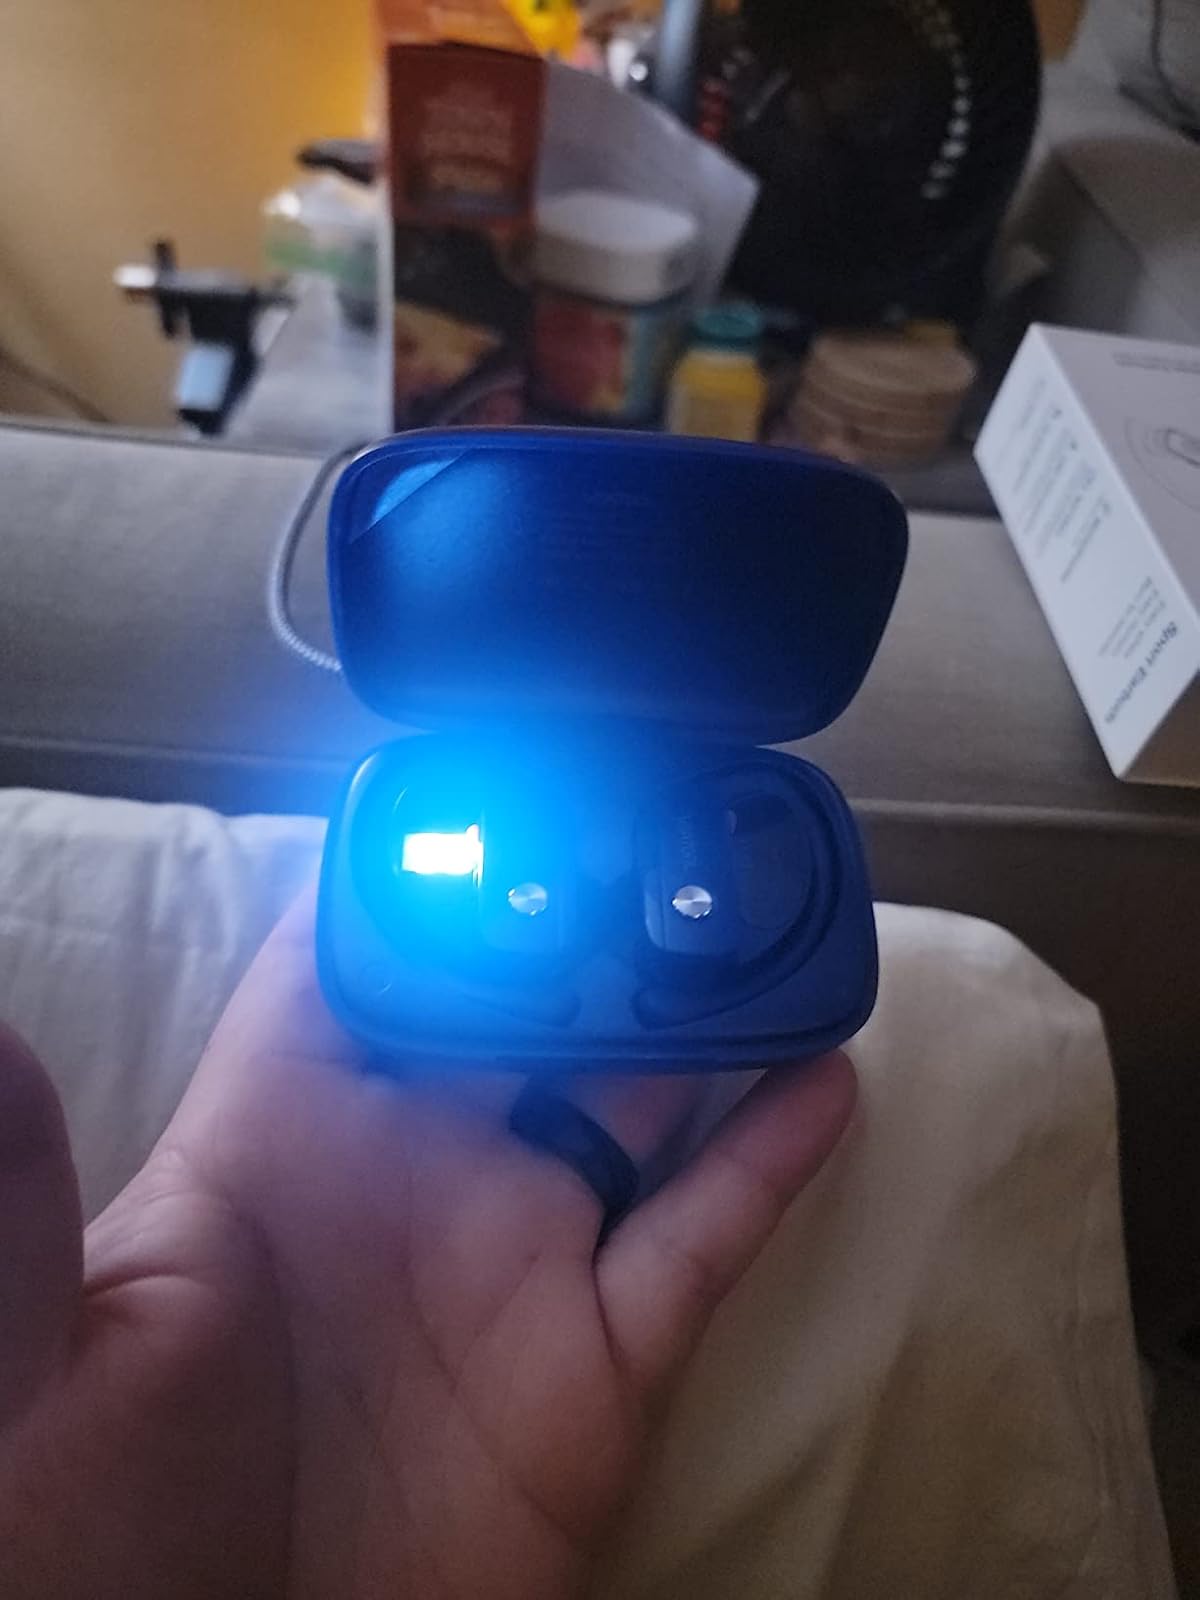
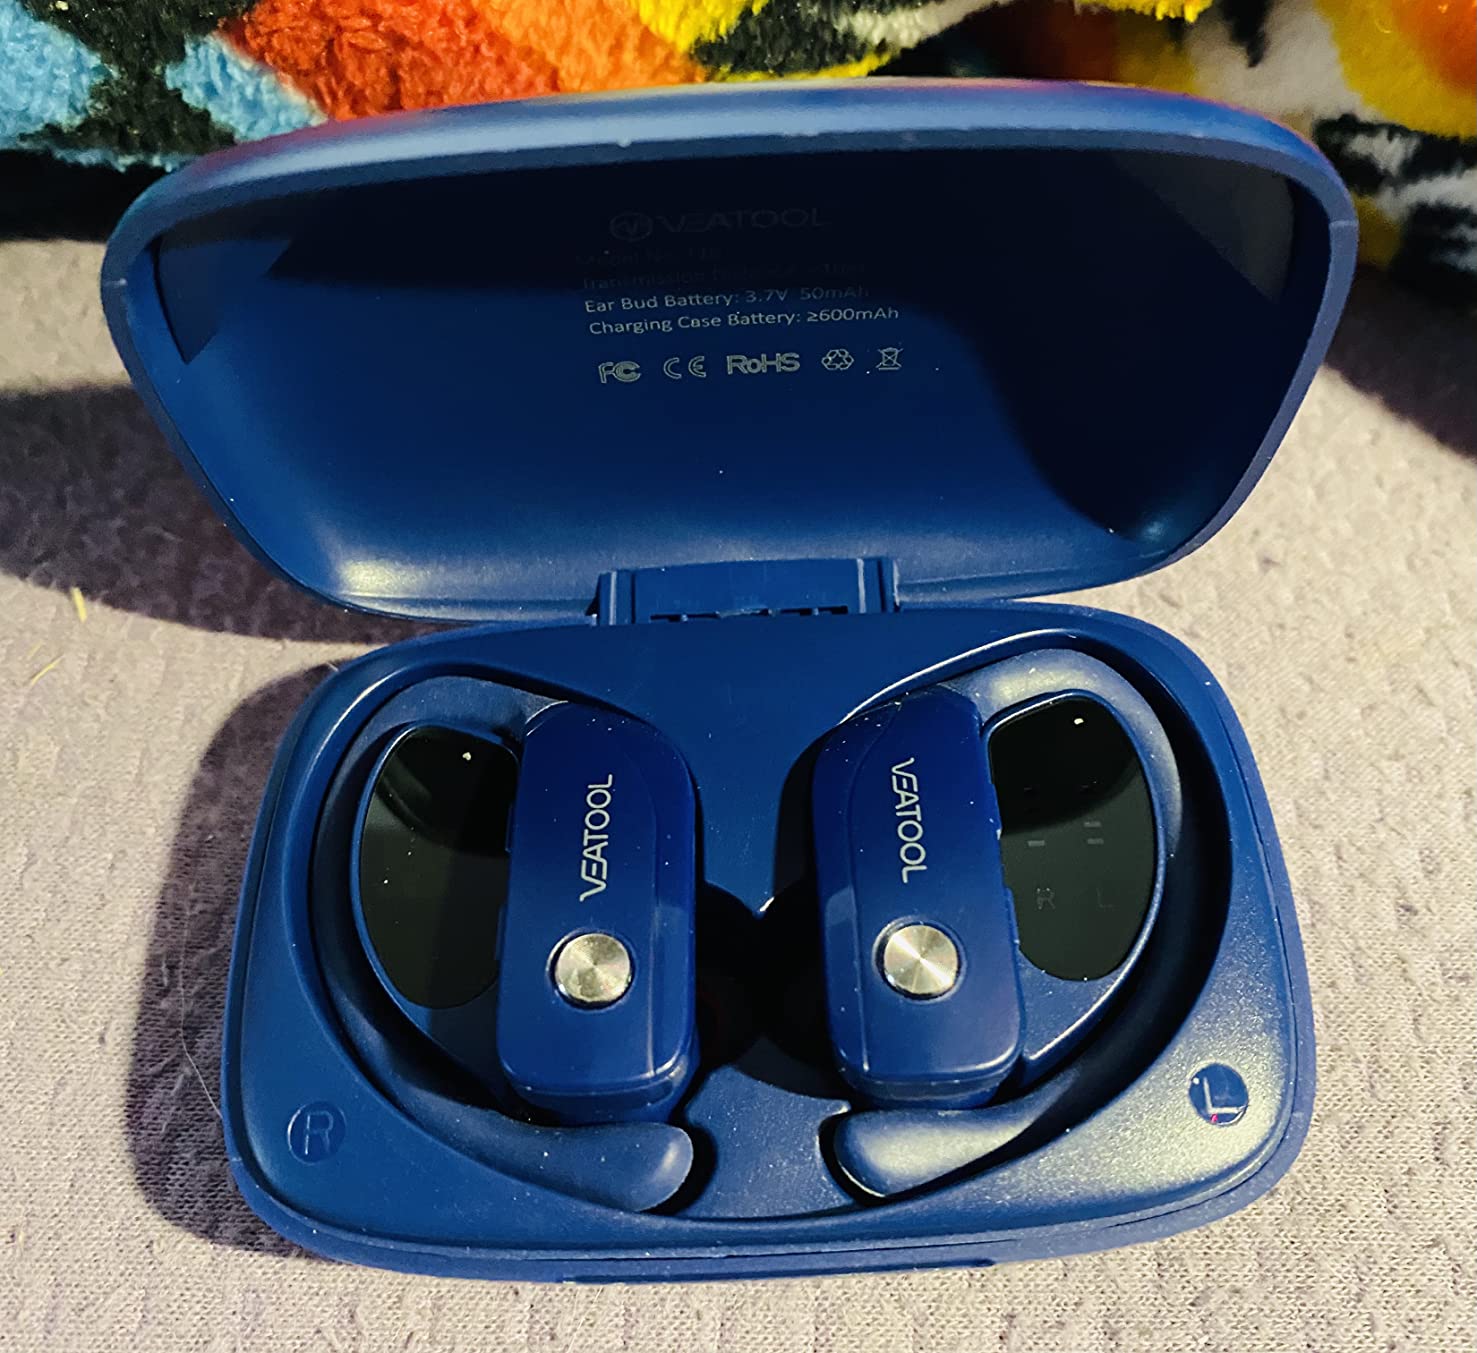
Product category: earbuds
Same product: yes